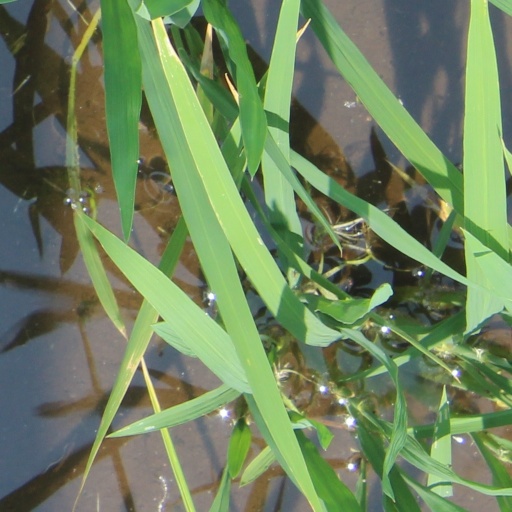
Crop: rice